Eskil Erlandsson

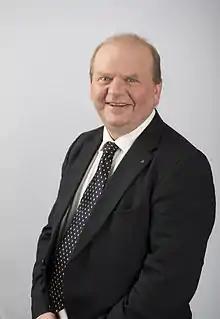

Lars Eskil Anders Erlandsson (born 25 January 1957) is a Swedish politician who served as Minister for Rural Affairs from 2010 to 2014, having previously served as Minister for Agriculture from 2006 to 2010. A member of the Centre Party, he was MP of the Swedish Riksdag from 1994 to 2019.